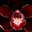
Label: orchid